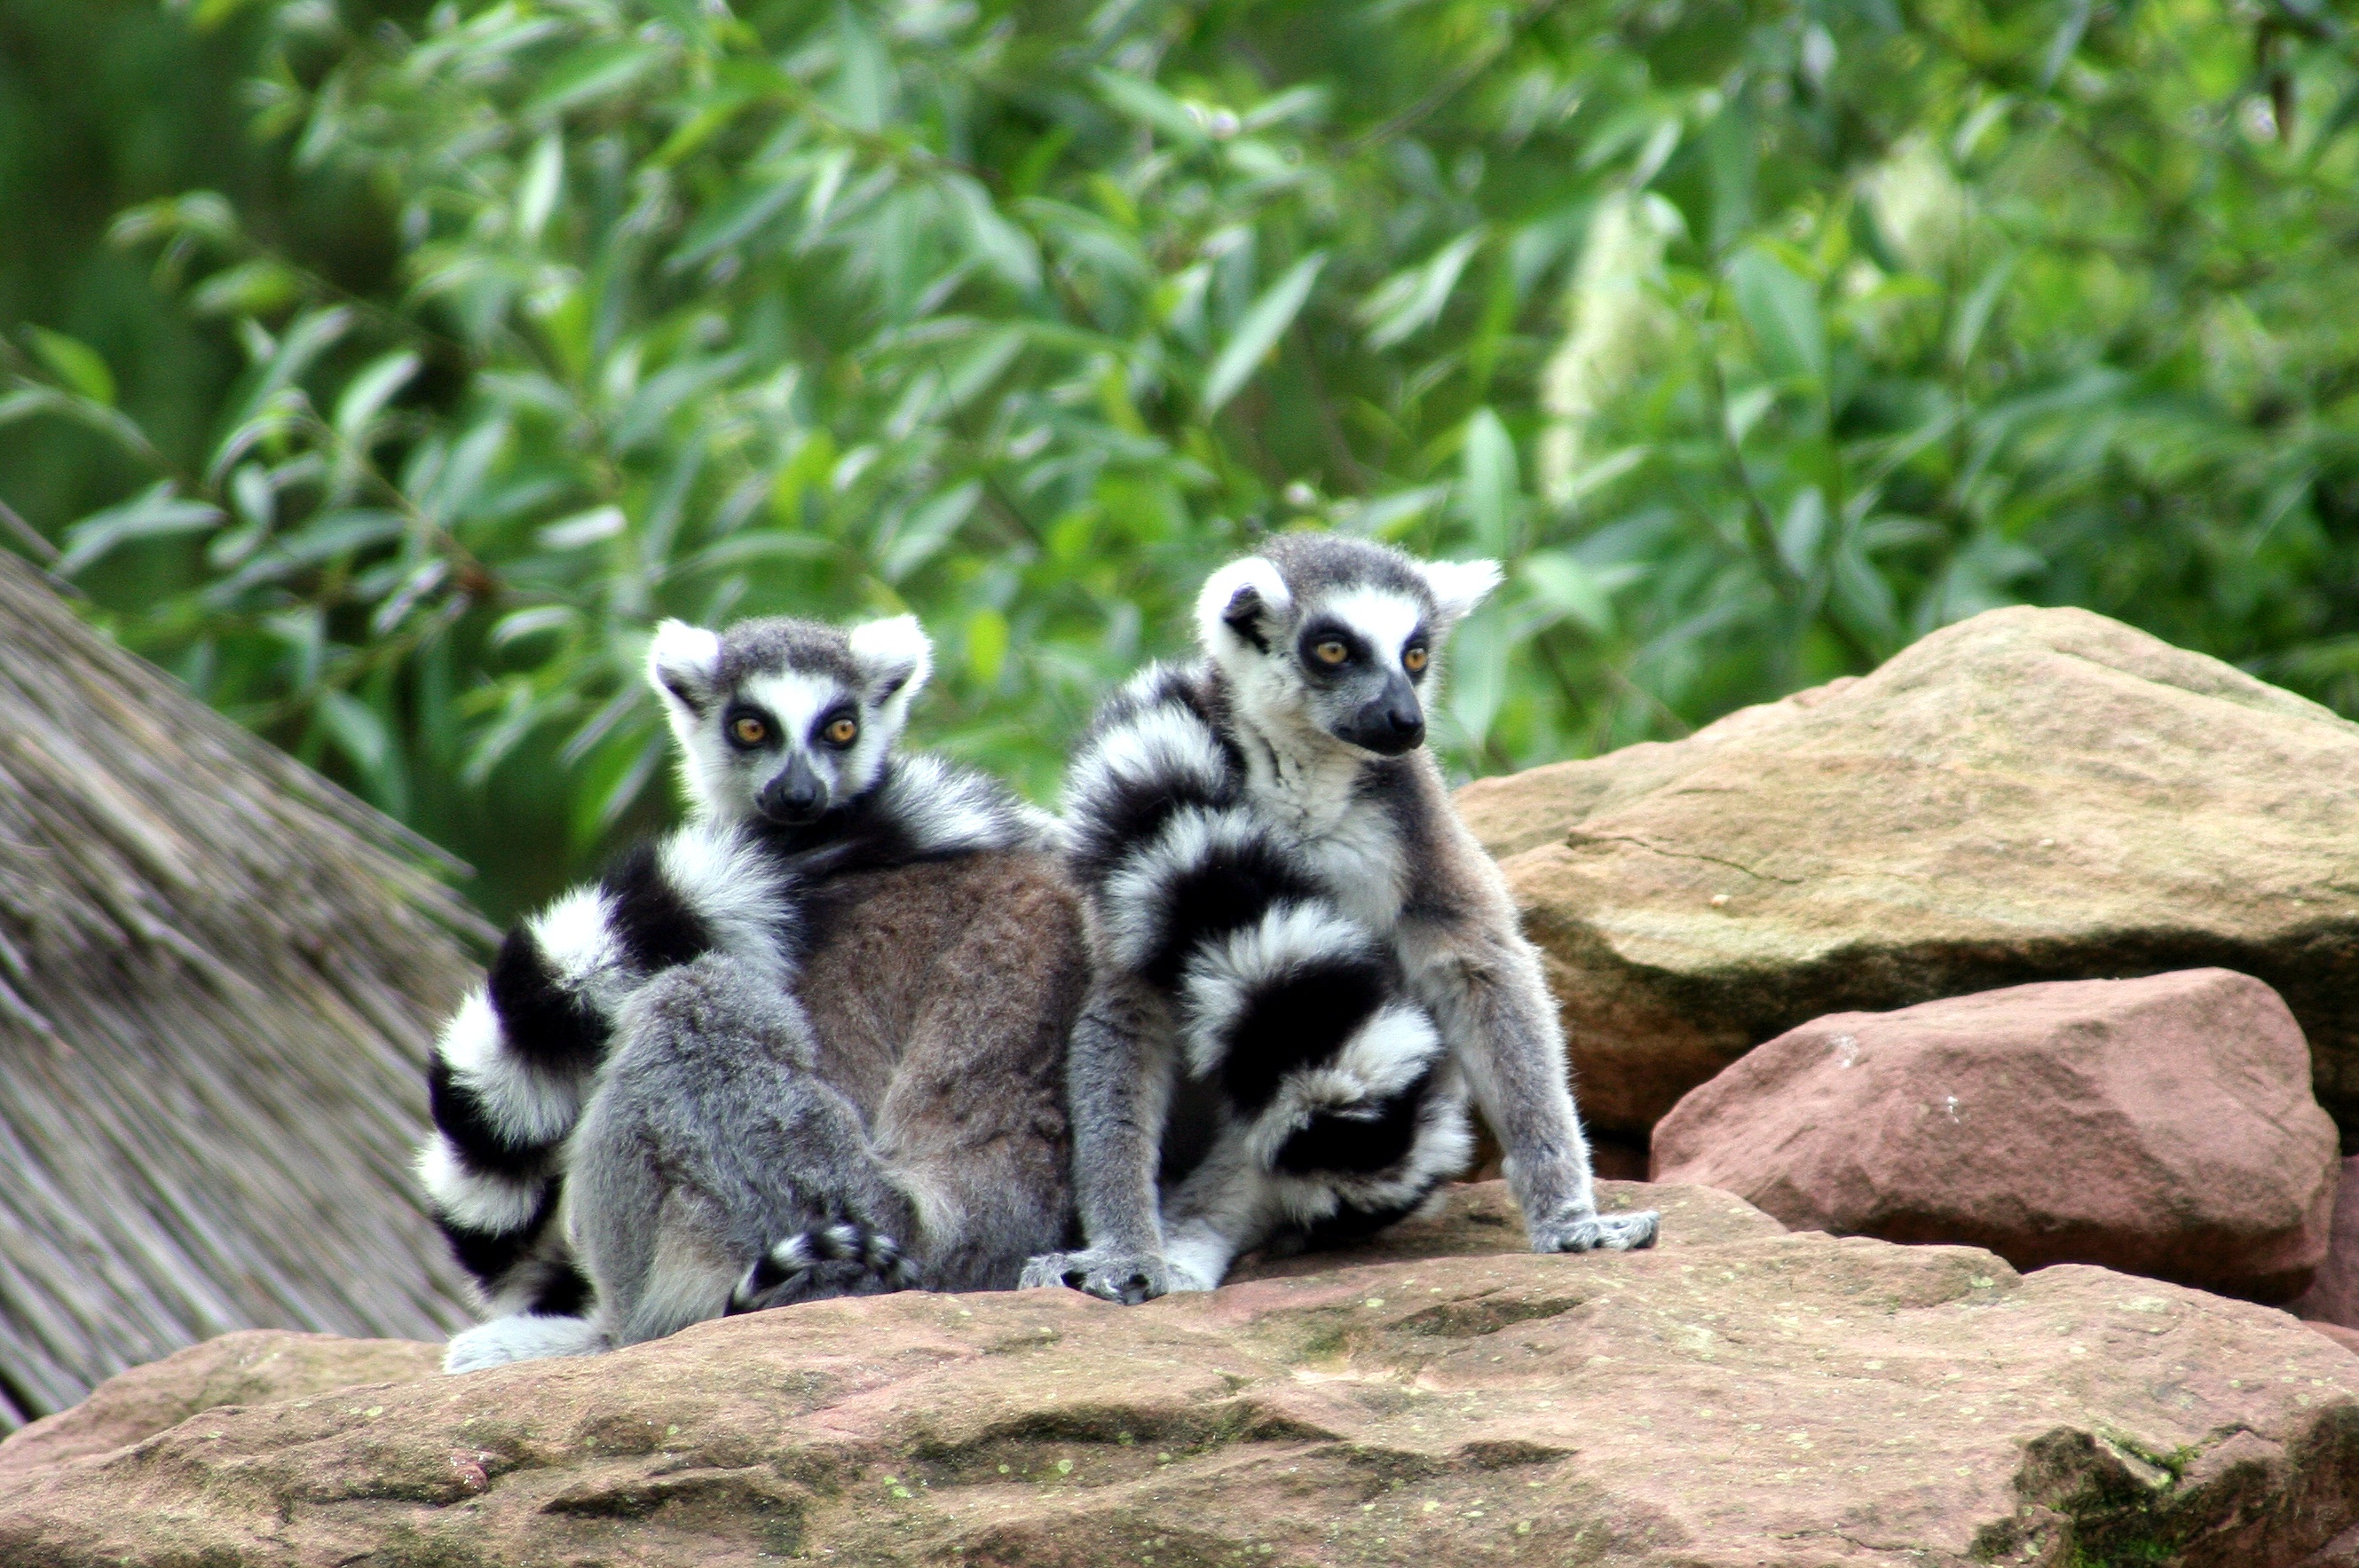
wildlife, wild, zoo, mammal, fauna, whiskers, cool image, raccoon, tail, animals, madagascar, cool photo, lemur, lemurs, organism, procyon, procyonidae, viverridae, mulhouse, terrestrial animal